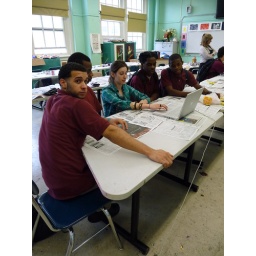
Making plant containers from plastic bags by weaving.